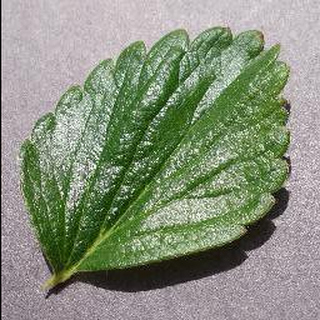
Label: healthy_strawberry